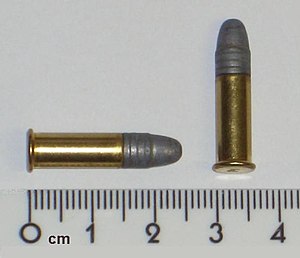
Long rifle
En Long rifle patron.
Long rifle er en lang salonpatron, forkortet 'LR'. Der kan også fås patroner i størrelsen short og rundkugler.